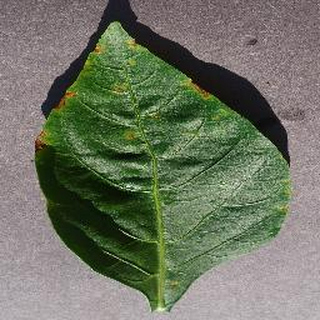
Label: bell_pepper_bacterial_spot